History of Honduras

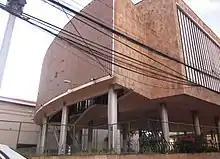
Honduran National Congress, built during the 1950s

The October 1923 Honduran presidential elections and subsequent political and military conflicts provided the first real tests of these new treaty arrangements. Under heavy pressure from Washington, López Gutiérrez allowed an unusually open campaign and election. The long-fragmented conservatives reunited as the National Party of Honduras (Partido Nacional de Honduras—PNH), which ran as its candidate General Tiburcio Carías Andino, the governor of the department of Cortés.